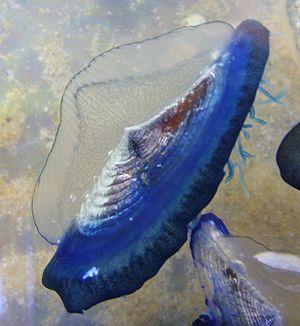
Échouage massif de Velella velella, baie des Trépassés, Roscoff, Finistère, France
Zancleoidea est un sous-ordre de l'ordre de Anthoathecatae. Ce taxon désormais obsolète est remplacé par le sous-ordre Capitata.
La vélelle est une espèce de cnidaires pélagique.
Le terme neuston utilisé en limnologie et en océanographie désigne l'ensemble des organismes liés à la surface de l'eau, c'est-à-dire à l'interface eau-atmosphère.